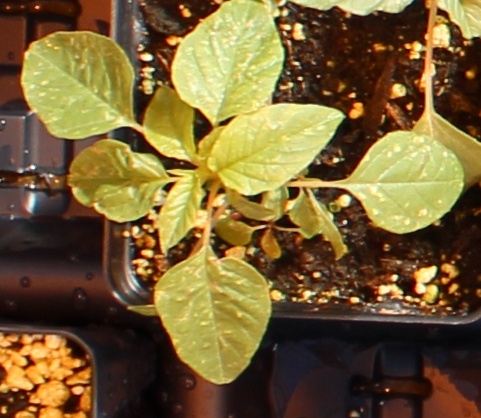
Label: Palmer Amaranth